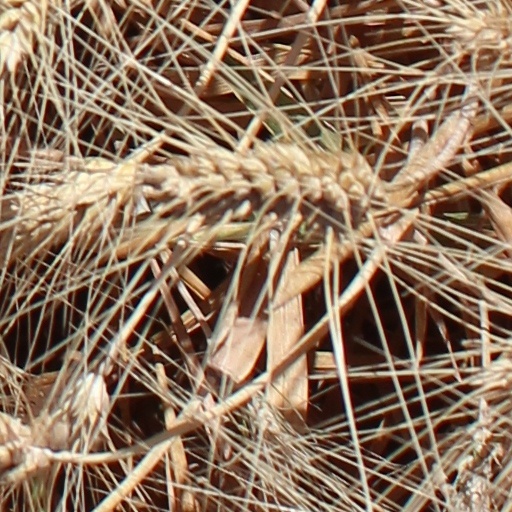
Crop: wheat